Alejandro Maximino

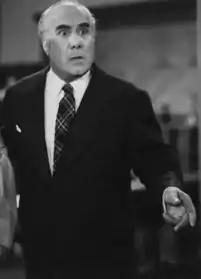
Alejando Maximino-actor

Alejandro Maximino was an Argentine actor. His last film was the 1962 film "Una Jaula no tiene secretos".